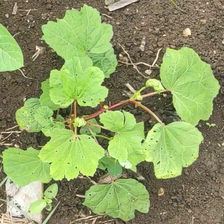
Weed species: Little_Mallow(Malva parviflora)